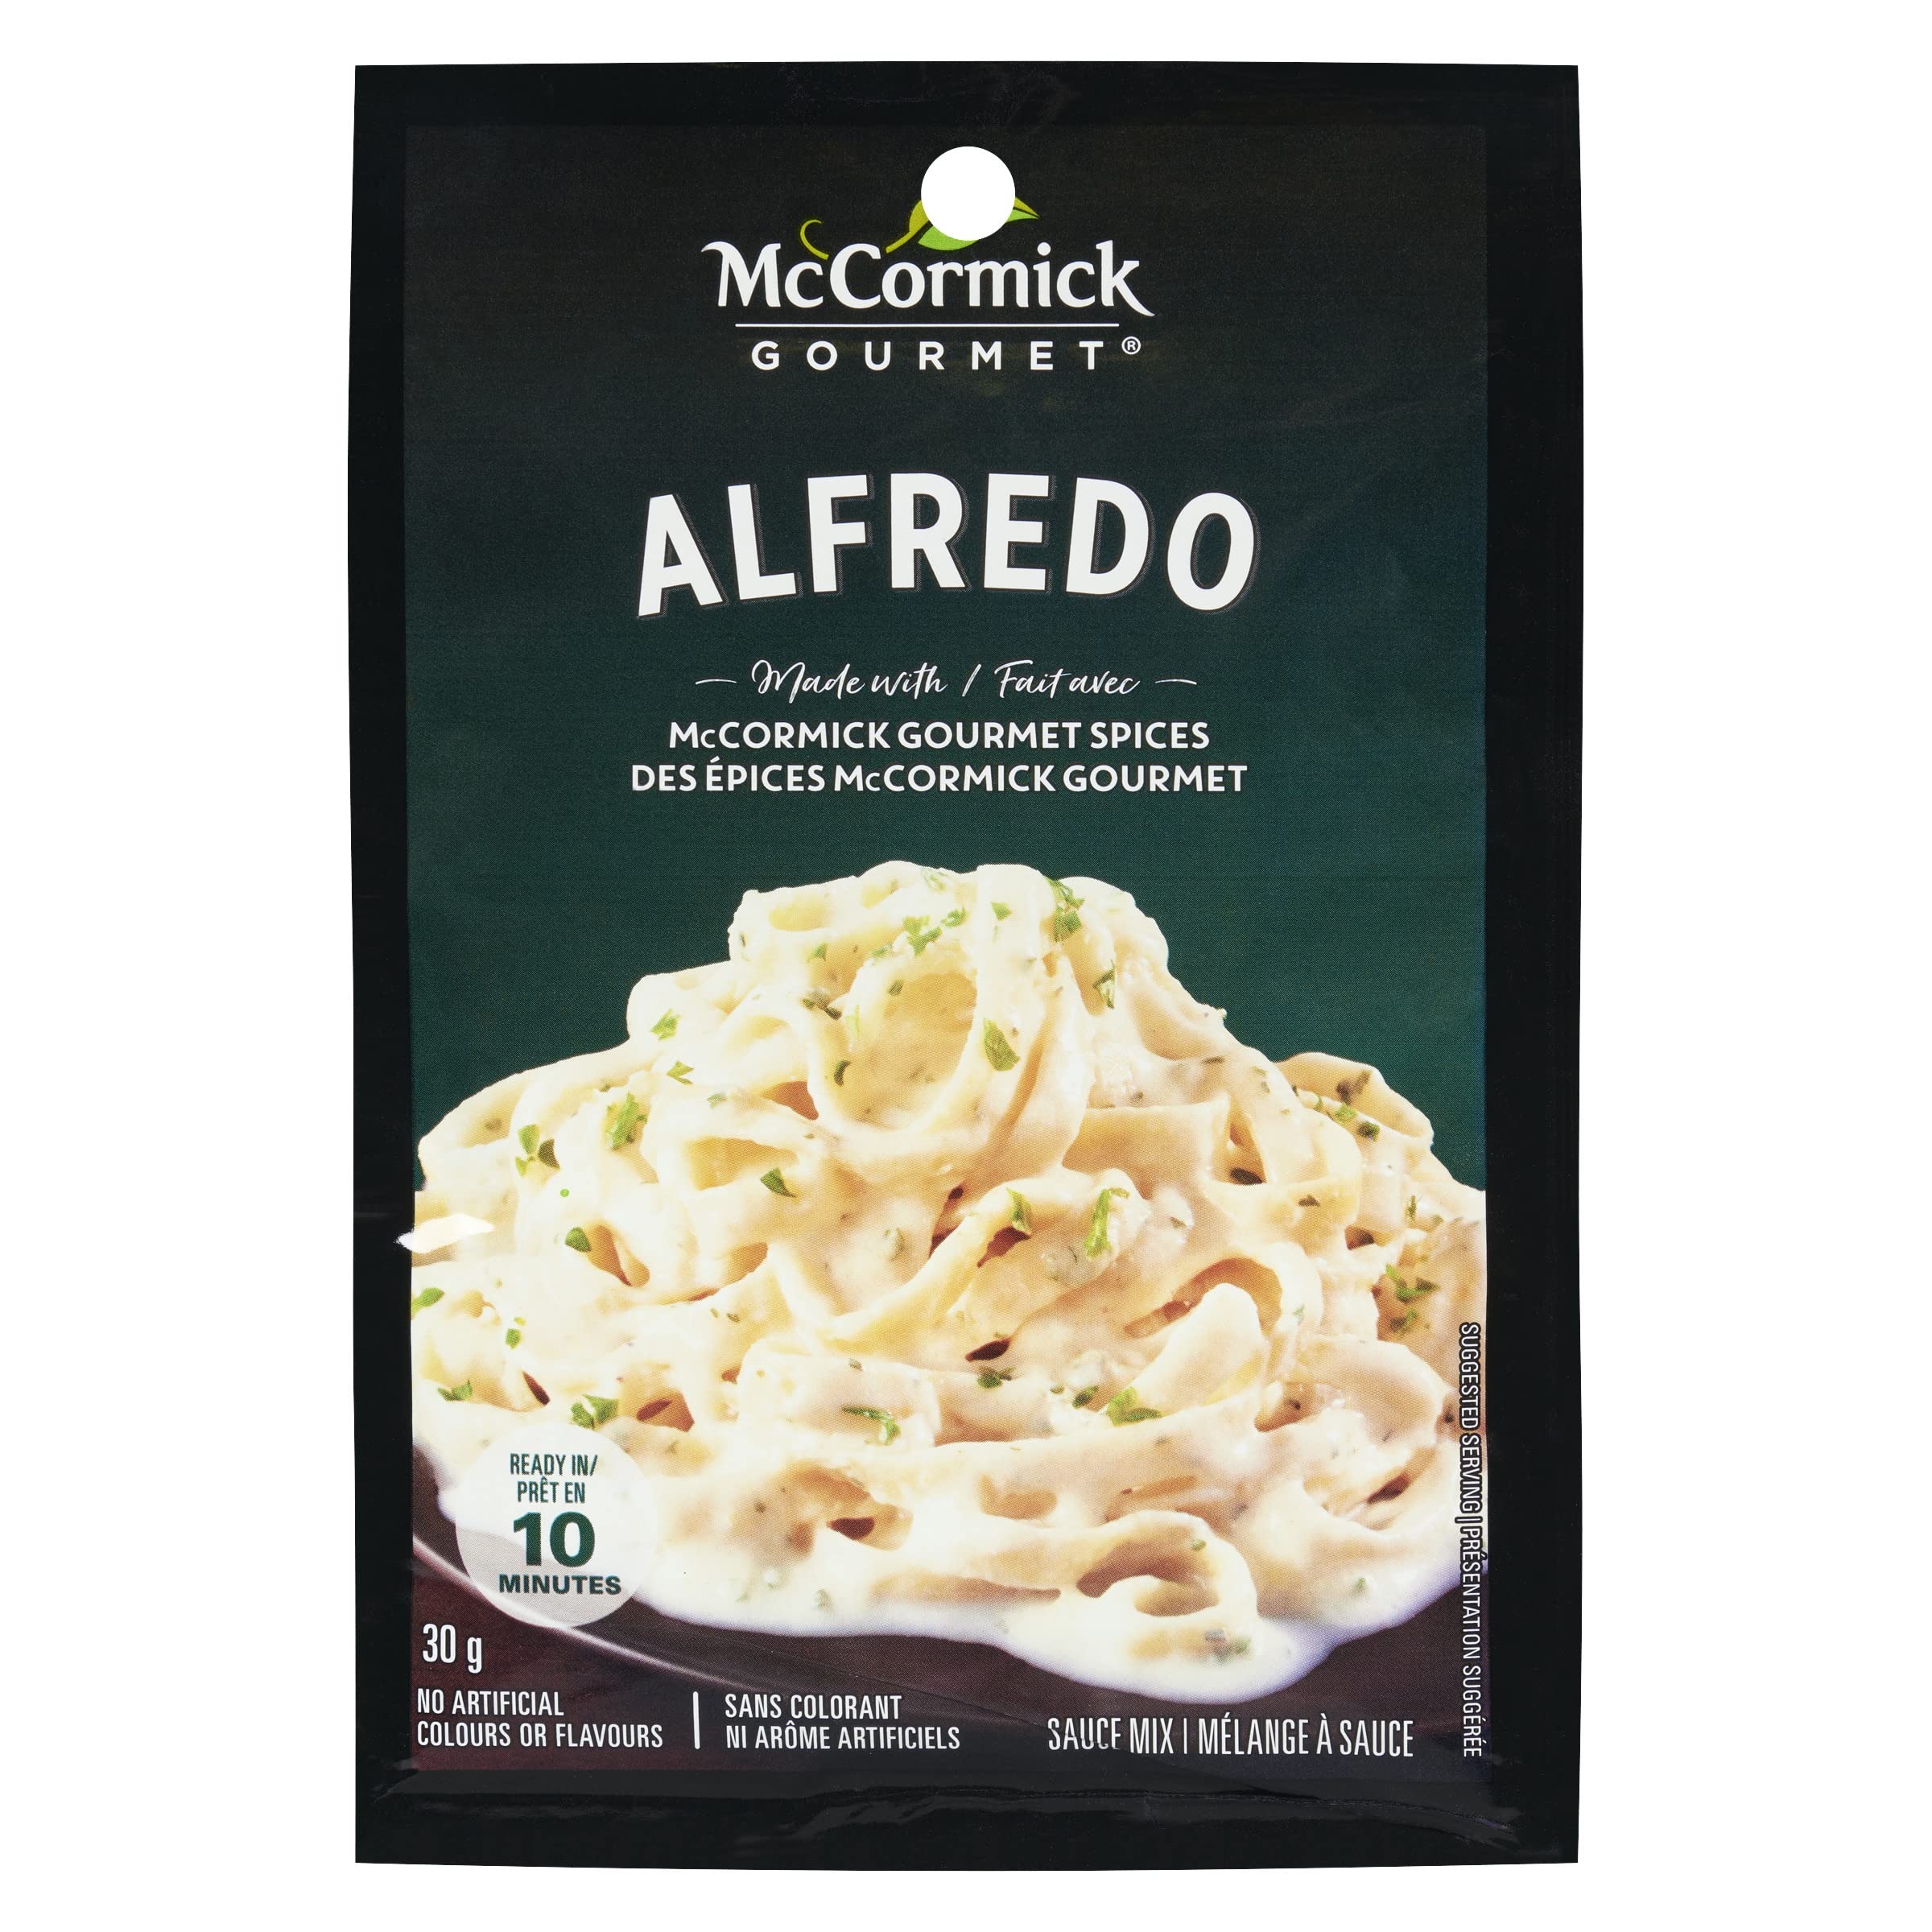
Item Name: McCormick International Alfredo Sauce Mix, 30g/1.1oz., {Imported from Canada}
Bullet Point 1: A rich and creamy cheese sauce that perfectly accents any pasta dish
Bullet Point 2: This combination of flavours and aromas are savory and fresh with a hint of warmness to them
Bullet Point 3: Brighten the most bland of foods with this flavourful sauce mix
Bullet Point 4: Expertly blended with premium McCormick Gourmet spices and contains no artificial colours or flavours
Bullet Point 5: Imported from Canada
Product Description: McCormick International inspires the creations that make meal times an international taste experience. The rich taste of International sauces add the gourmet touch to dining experiences. A delicate Romano cheese sauce, it perfectly accents fettuccine or other pastas. A rich and creamy cheese sauce that perfectly accents any pasta dish. This combination of flavours and aromas are savory and fresh with a hint of warmness to them. Brighten the most bland of foods with this flavourful sauce mix. Expertly blended with premium McCormick Gourmet spices and contains no artificial colours or flavours. Imported from Canada
Value: 1.0582
Unit: Ounce

Price: 11.99